The American Library

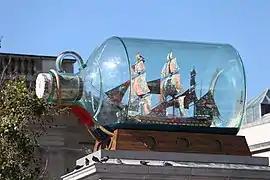
Shonibare's "Nelson's Ship in a Bottle" was one work displayed alongside the "American Library" books.

Spin-off collections of some of the books based on the named people's areas of influence were created.